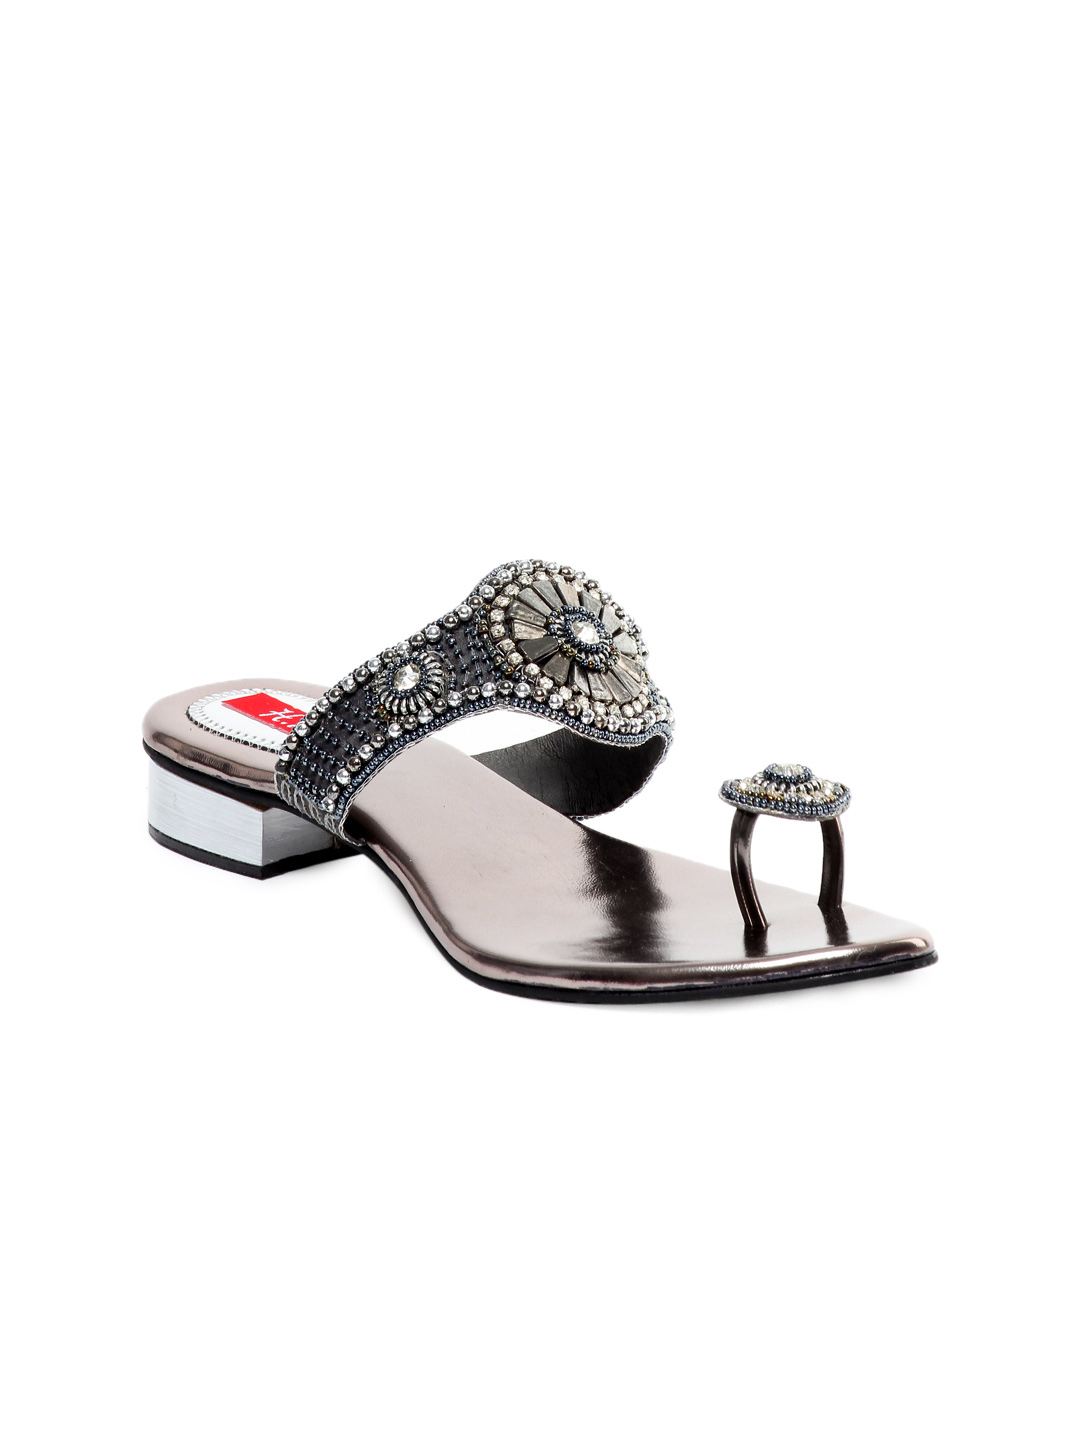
HM Women Metallic Flats
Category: Footwear / Shoes / Heels
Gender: Women
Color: Metallic
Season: Winter 2012
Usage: Casual